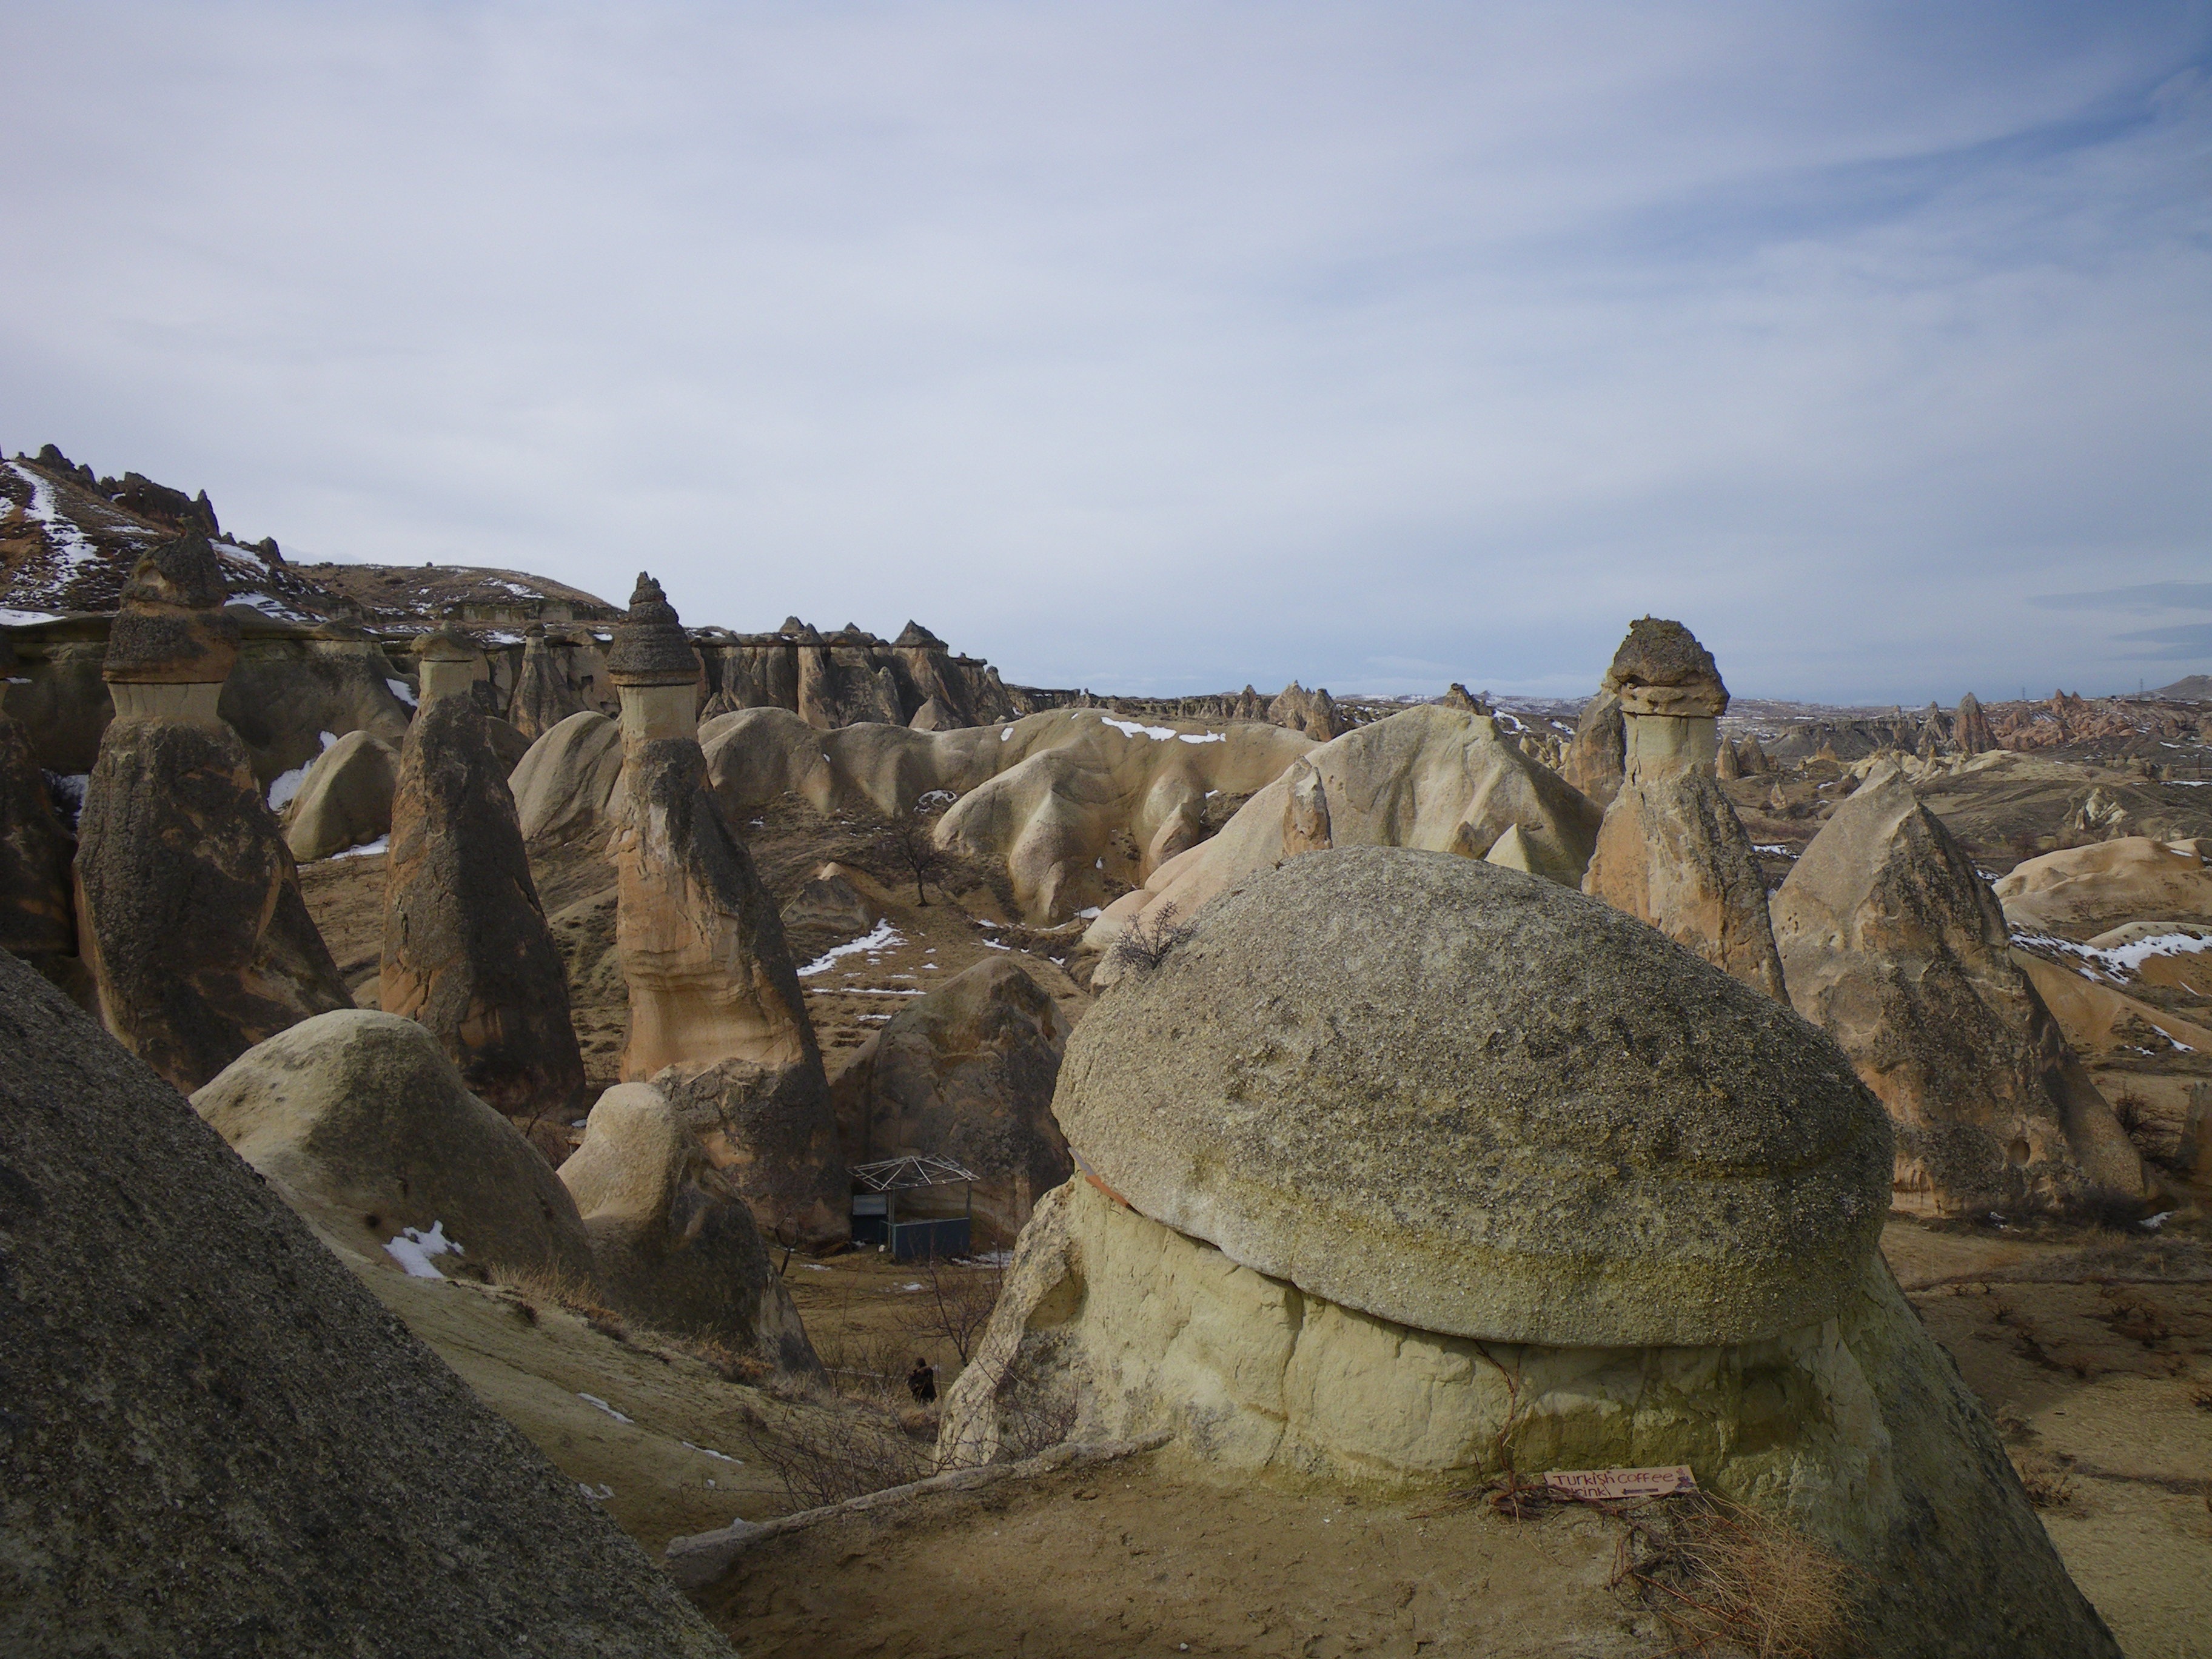
landscape, sea, sand, rock, valley, formation, cliff, terrain, material, erosion, geology, temple, ruins, badlands, boulder, wadi, ancient history, natural environment, capadokia, tuff stones